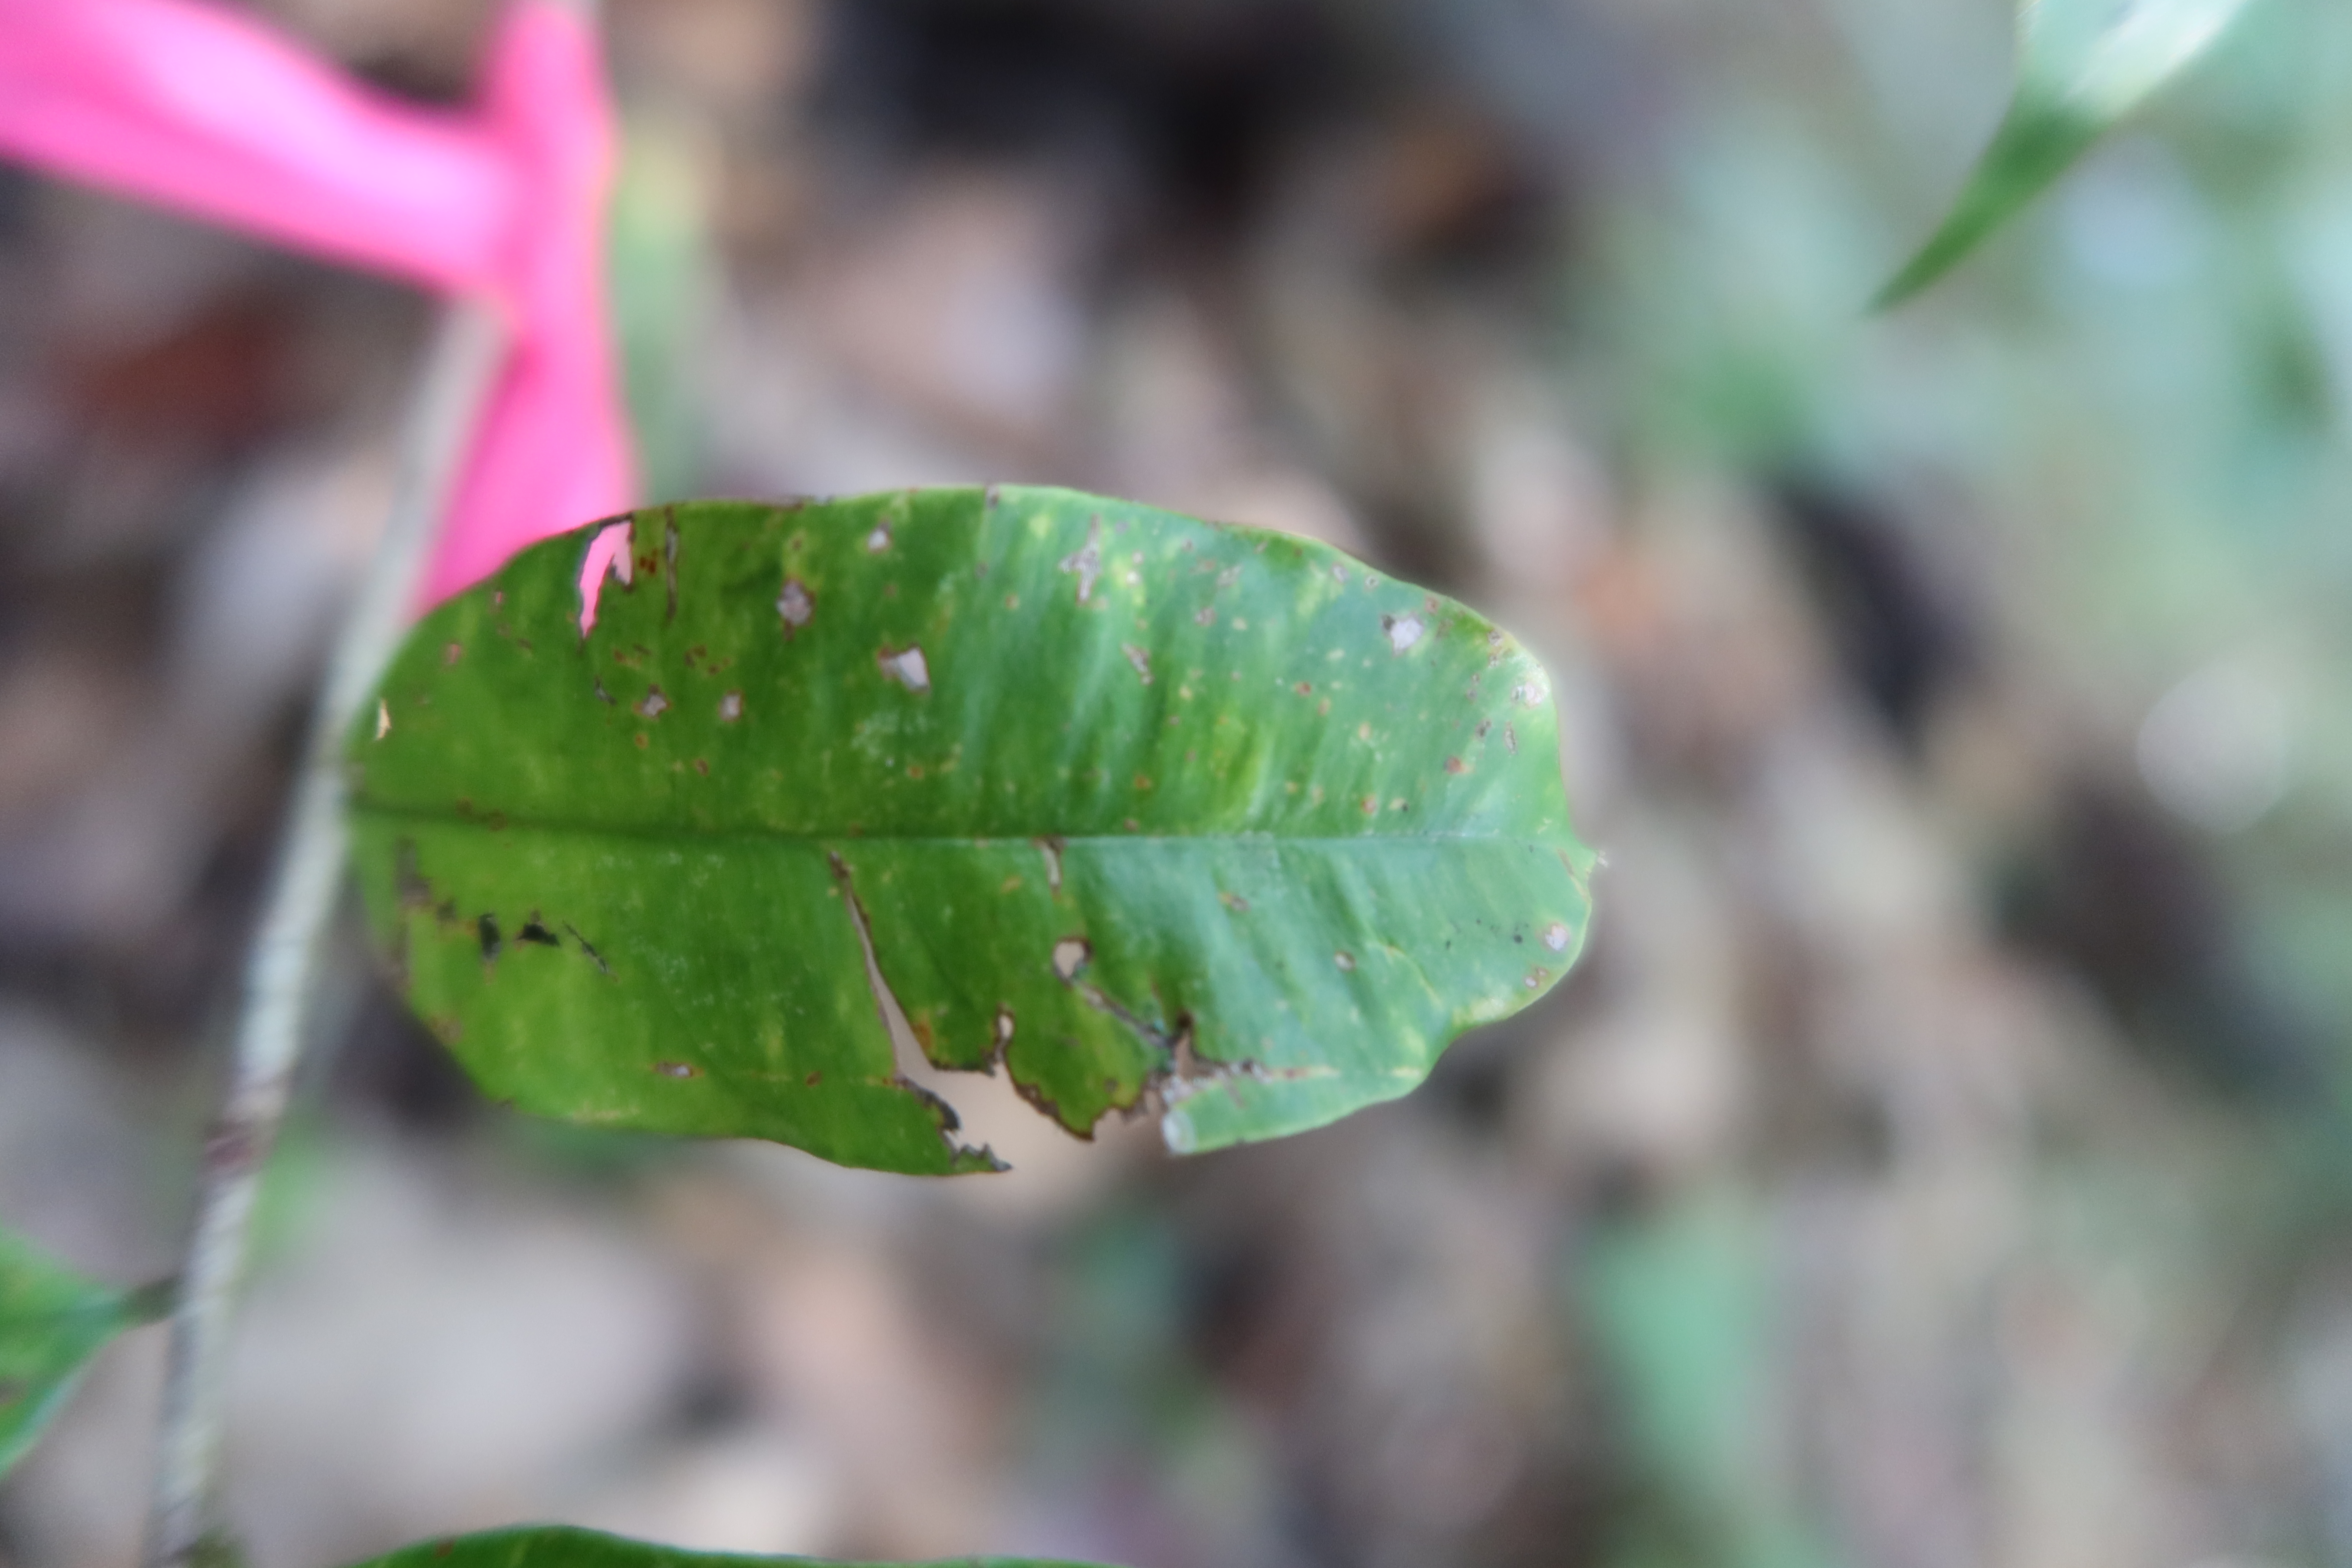
Label: Brown spots